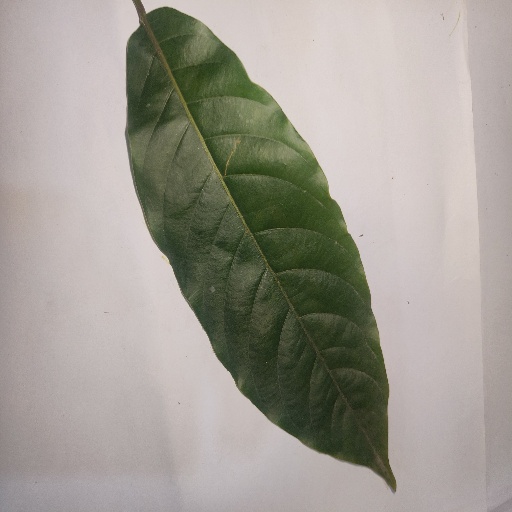
Species: HariTaki
Leaf condition: Healthy Leaf